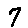
Label: 7